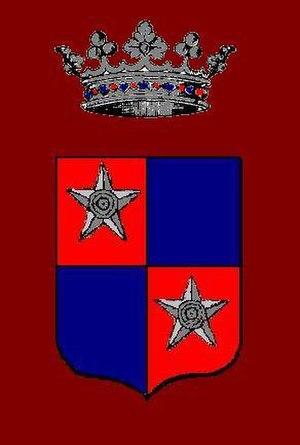
Armoirie créée par Caillotduval, avec paint.
La famille de Boisgelin est une famille subsistante de la noblesse française, d'extraction féodale, originaire de Bretagne. Elle prouve sa filiation depuis 1378.